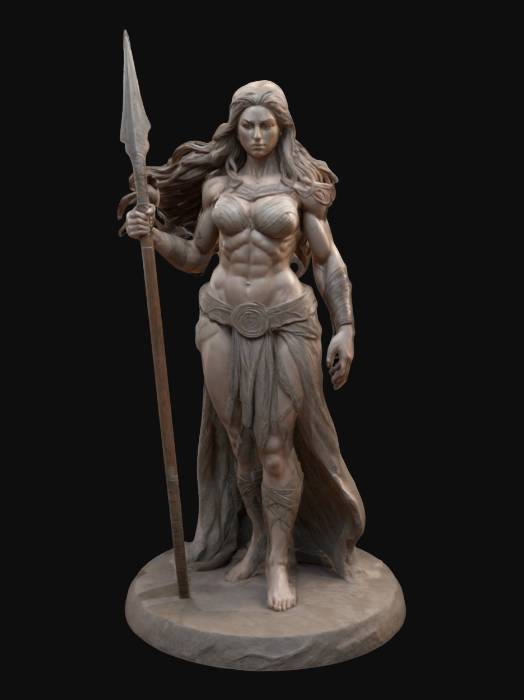
미적 점수 (1~10점): 7